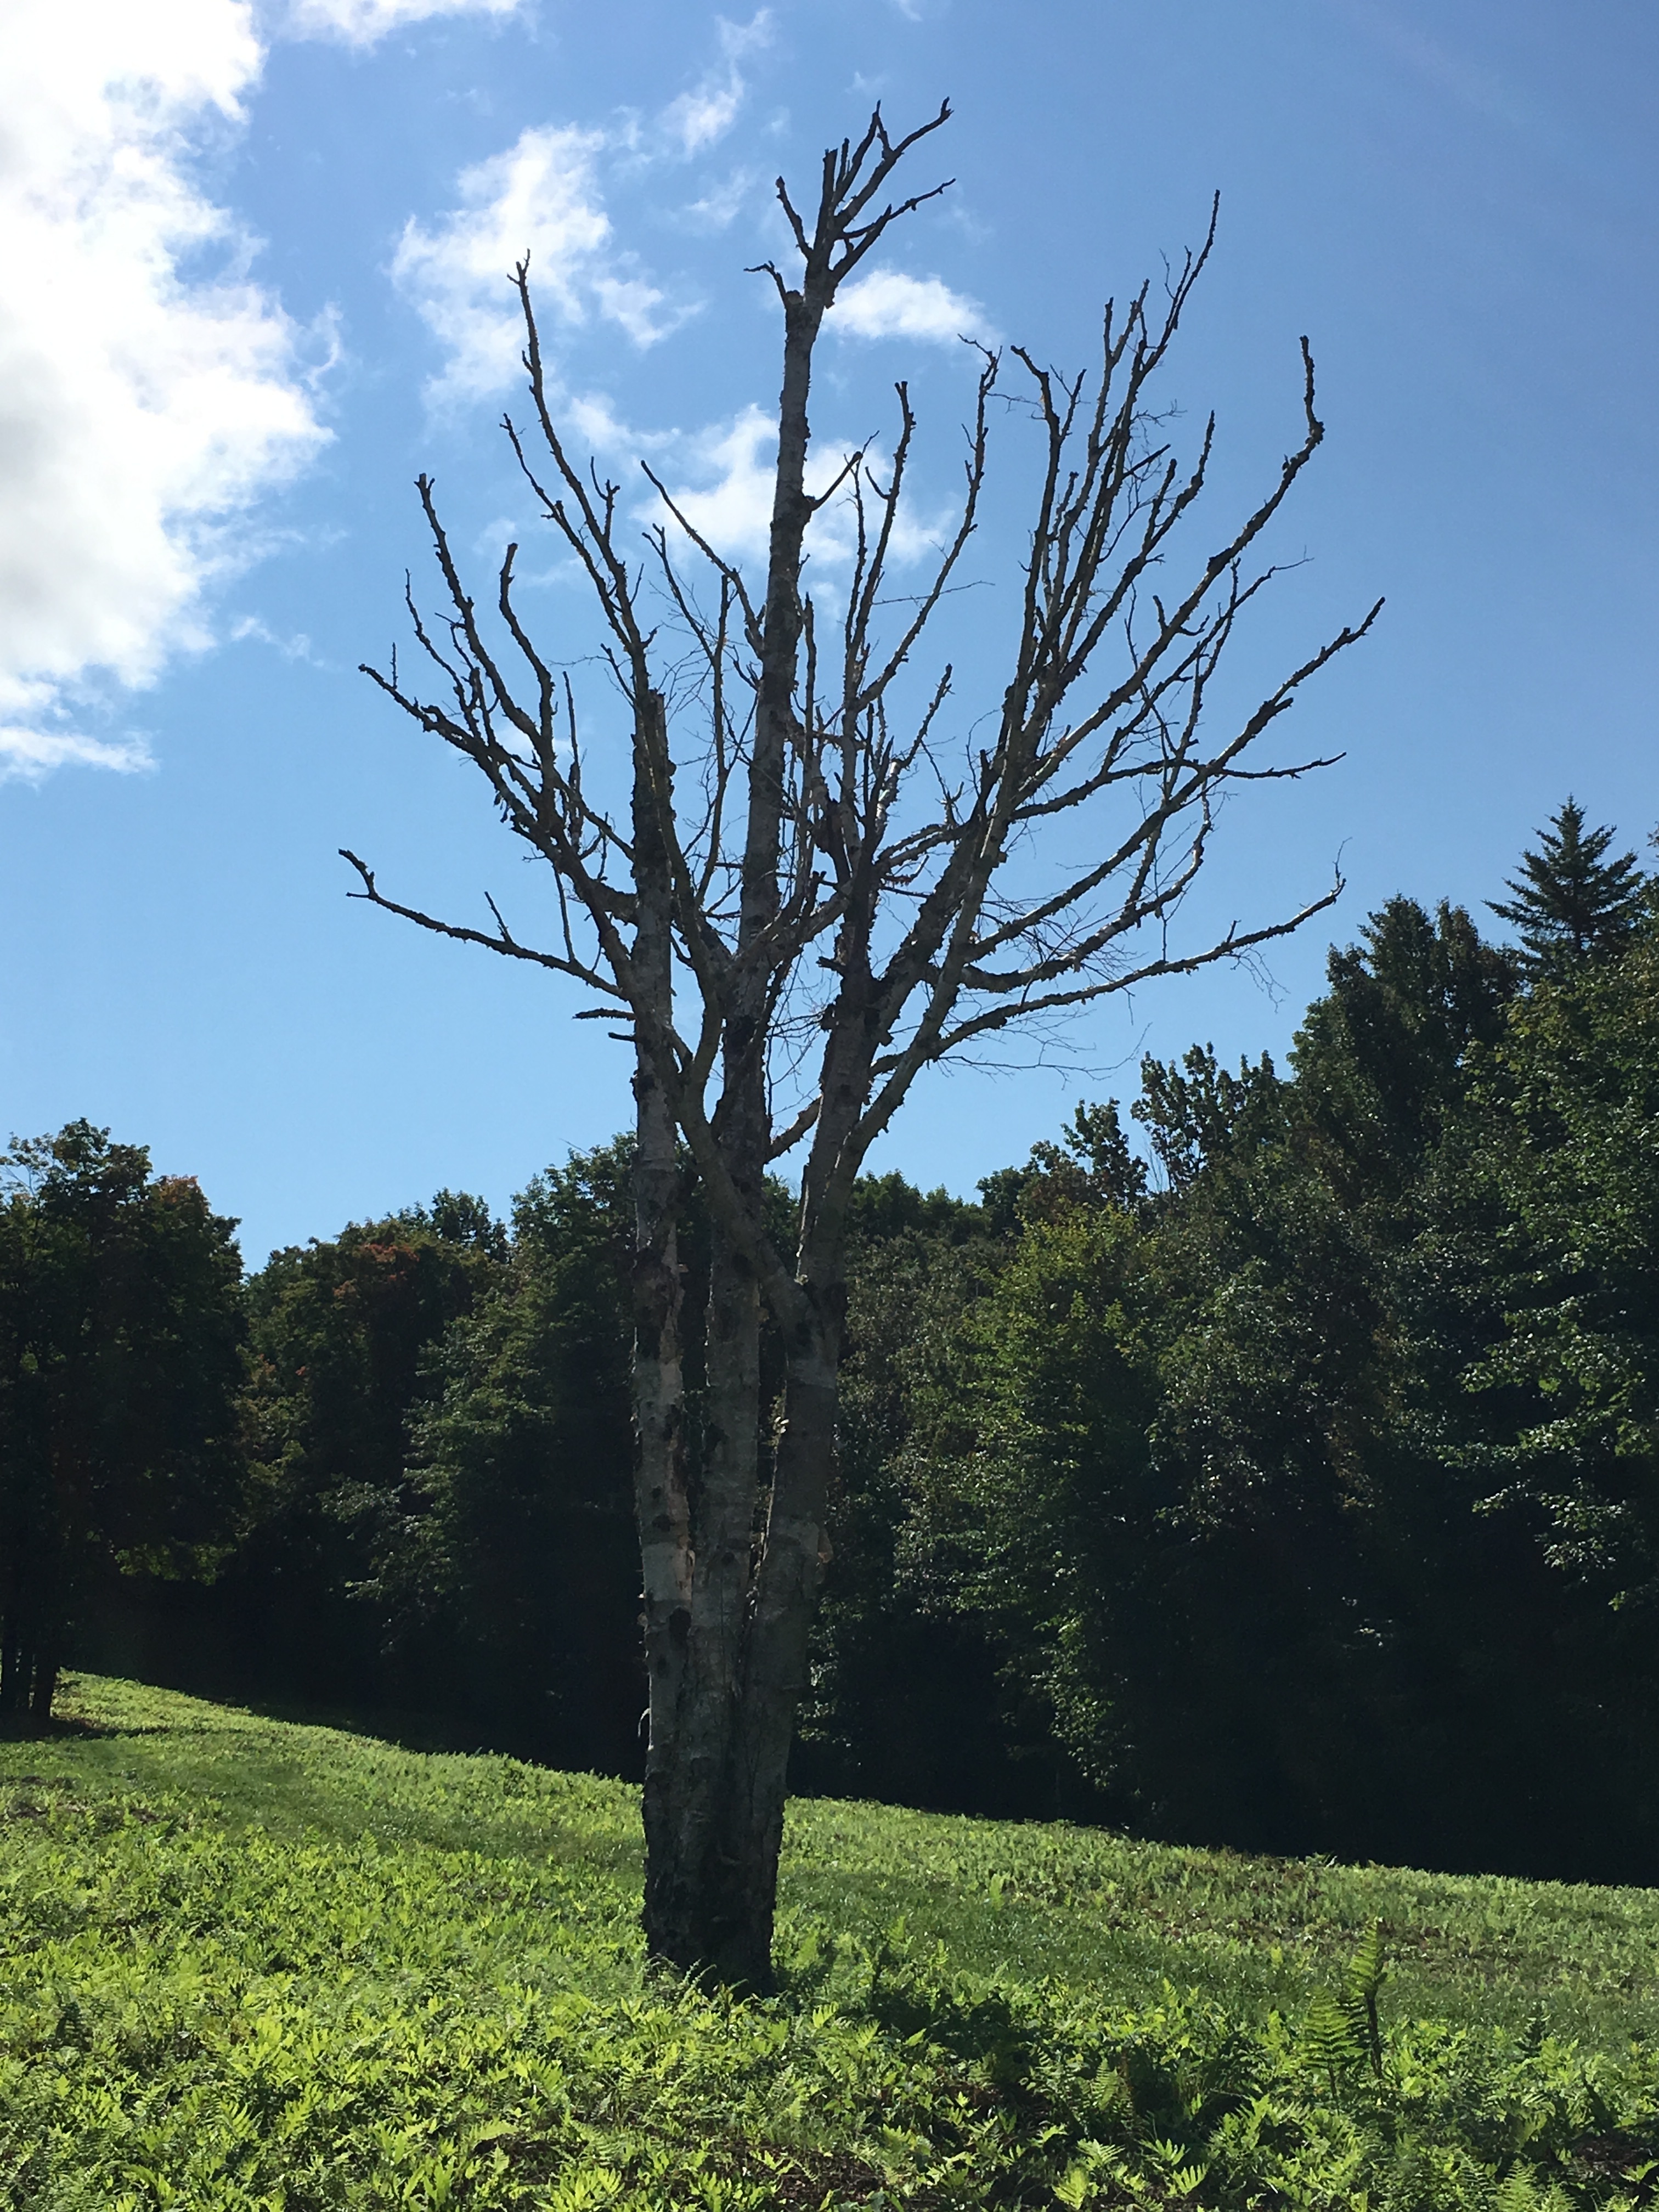
tree, nature, grass, branch, plant, sky, meadow, leaf, flower, green, botany, flora, shrub, woodland, ecosystem, rural area, flowering plant, woody plant, land plant